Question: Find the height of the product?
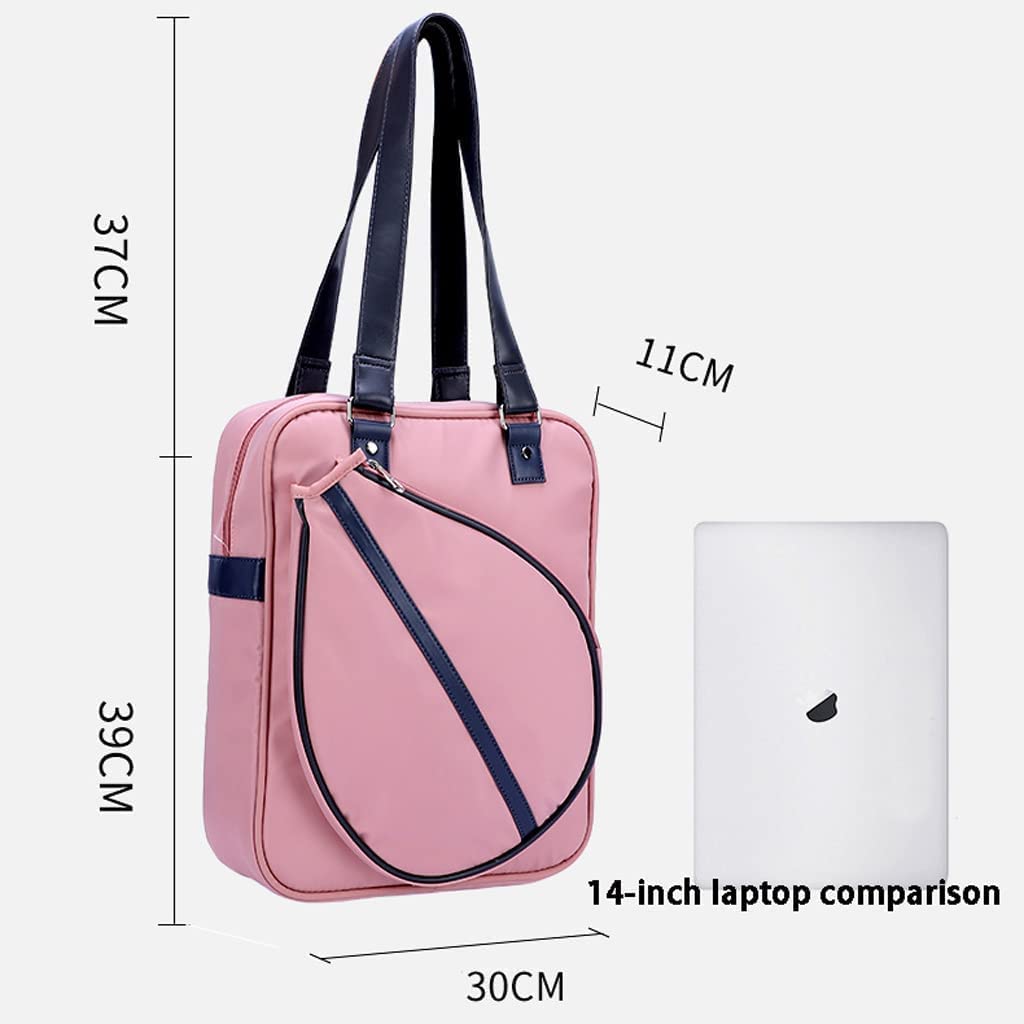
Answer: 37.0 centimetre